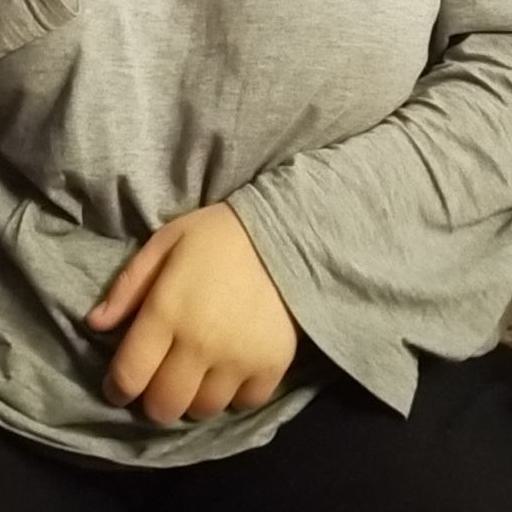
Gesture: no_gesture